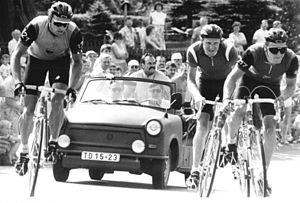
Les Championnats de République démocratique allemande de cyclisme sur route eurent lieu entre 1949 et 1990. En 1949 et 1950, ils furent organisés avec les championnats d'Allemagne de l'Ouest, et en 1990, ils furent organisés avec les championnats d'Allemagne de l'Ouest et de Suisse. Les championnats étaient amateurs comme dans les autres pays de l'Est à l'époque, excepté en 1990 où Olaf Ludwig fut le seul champion professionnel d'Allemagne de l'Est.
Jan Schur est un coureur cycliste allemand, né le 27 novembre 1962 à Leipzig. Coureur amateur est-allemand jusqu'en 1989, il a été champion olympique du contre-la-montre par équipes aux Jeux de 1988 à Séoul avec Falk Boden, Maik Landsmann et Mario Kummer, puis en 1989, champion du monde de cette discipline avec Uwe Ampler, Mario Kummer, Maik Landsmann. Il a ensuite été professionnel de 1990 à 1994.
Jens Heppner est un coureur cycliste allemand, né le 23 décembre 1964 à Gera et surnommé dans les pelotons Heppe.
Olaf Ludwig fut l'un des meilleurs cyclistes allemands durant les années 1980 et 1990. Ces principaux succès en tant qu'amateur furent deux victoires finales sur la Course de la Paix, dont il détient le record d'étapes et la médaille d'or de la course en ligne des Jeux olympiques de 1988. Durant sa carrière professionnelle, il gagna trois étapes du Tour de France, ainsi que le maillot vert du classement par points. En 1992, il remporta le classement final de la Coupe du monde. L'année suivante, il prit la troisième place de la course en ligne aux championnats du monde sur route. À la fin de sa carrière, il créa la société Olaf Ludwig Cycling GmbH, qui géra l'équipe T-Mobile jusqu'au 31 octobre 2006. Il exerça également diverses fonctions à la fédération allemande de cyclisme, au sein de l'équipe T-Mobile, et à l'Union cycliste internationale.